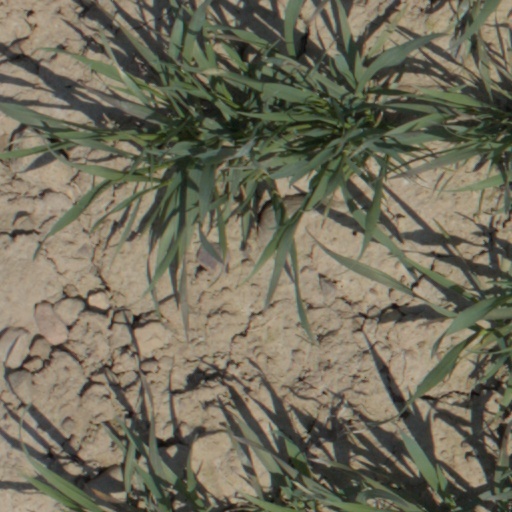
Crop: wheat